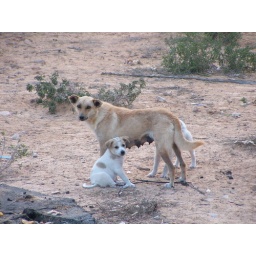
A nice dog family in Jerba floor